2012 Paradise Jam

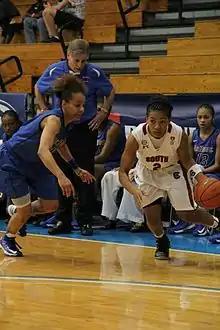
South Carolina's Ieasia Walker drives to the basket against DePaul's Brittany Hrynko, while Blue Demon coach Doug Bruno watches on at the 2012 Paradise Jam

In the Reef Division, DePaul was involved in two of the closest games. In their Thanksgiving match up with Florida Gulf Coast, despite twelve point leads in the first half, the Eagles were within one point at halftime. They briefly held a lead in the second half, but were behind by eight points with just over two minutes to go. They climbed back to within two, but could not take the lead, and lost 60–58. In their next game against Hampton, the Blue Demons fell behind by 13 with 14 minutes to go. They tied up the game with just over a minute to go. No one scored until the final seconds, when Anna Martin was fouled with three seconds to go in the game. She missed the first free throw, but hit the second, to secure the win for DePaul 68–67.